Qin (state)

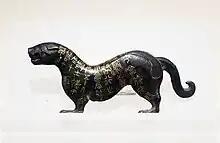
Bronze tiger-shaped tally. The Tiger Tally was a kind of special token granted to the commander to confer military authority and legitimize orders.

In 506 BC, King Helü of Wu defeated Chu at the Battle of Boju and captured the Chu capital, Ying (modern Jingzhou). Helü's adviser, Wu Zixu, who had previously been forced into exile by the already deceased King Ping of Chu and craved vengeance for the brutal execution of his father and brother, exhumed King Ping's corpse and posthumously lashed it. This was a great humiliation for the Chu state. Consequently, Shen Baoxu, a Chu official and a former friend of Wu Zixu, travelled to the Qin court and pleaded for assistance from Duke Ai of Qin to recover the capital. After Duke Ai initially refused to help, Shen spent seven days crying in the palace courtyard. Duke Ai was eventually moved by his devotion and agreed to send troops to assist Chu. The famous poem, "No Clothes", recorded in the "Classic of Poetry", was a battle hymn personally composed by Duke Ai to boost the morale of the Qin troops. In 505 BC, the Qin and Chu armies jointly defeated Wu in several battles, allowing King Zhao of Chu to be restored and return to the recaptured capital.